Icon

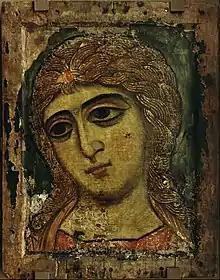
12th-century icon of Archangel Gabriel from Novgorod, called "The Angel with Golden Hair", currently exhibited in the State Russian Museum

In later tradition the number of icons of Mary attributed to Luke greatly multiplied. The Salus Populi Romani, the Theotokos of Vladimir, the Theotokos Iverskaya of Mount Athos, the Theotokos of Tikhvin, the Theotokos of Smolensk and the Black Madonna of Częstochowa are examples, and another is in the cathedral on St Thomas Mount, which is believed to be one of the seven painted by Luke the Evangelist and brought to India by Thomas the Apostle. Ethiopia has at least seven more. Bissera V. Pentcheva concludes, "The myth [of Luke painting an icon] was invented in order to support the legitimacy of icon veneration during the Iconoclastic controversy" (8th and 9th centuries, much later than most art historians put it). According to Reformed Baptist pastor John Carpenter, by claiming the existence of a portrait of the Theotokos painted during her lifetime by the evangelist Luke, the iconodules "fabricated evidence for the apostolic origins and divine approval of images."